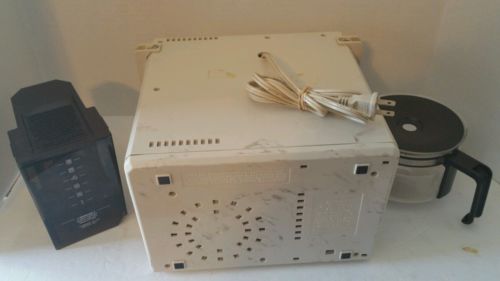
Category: coffee maker